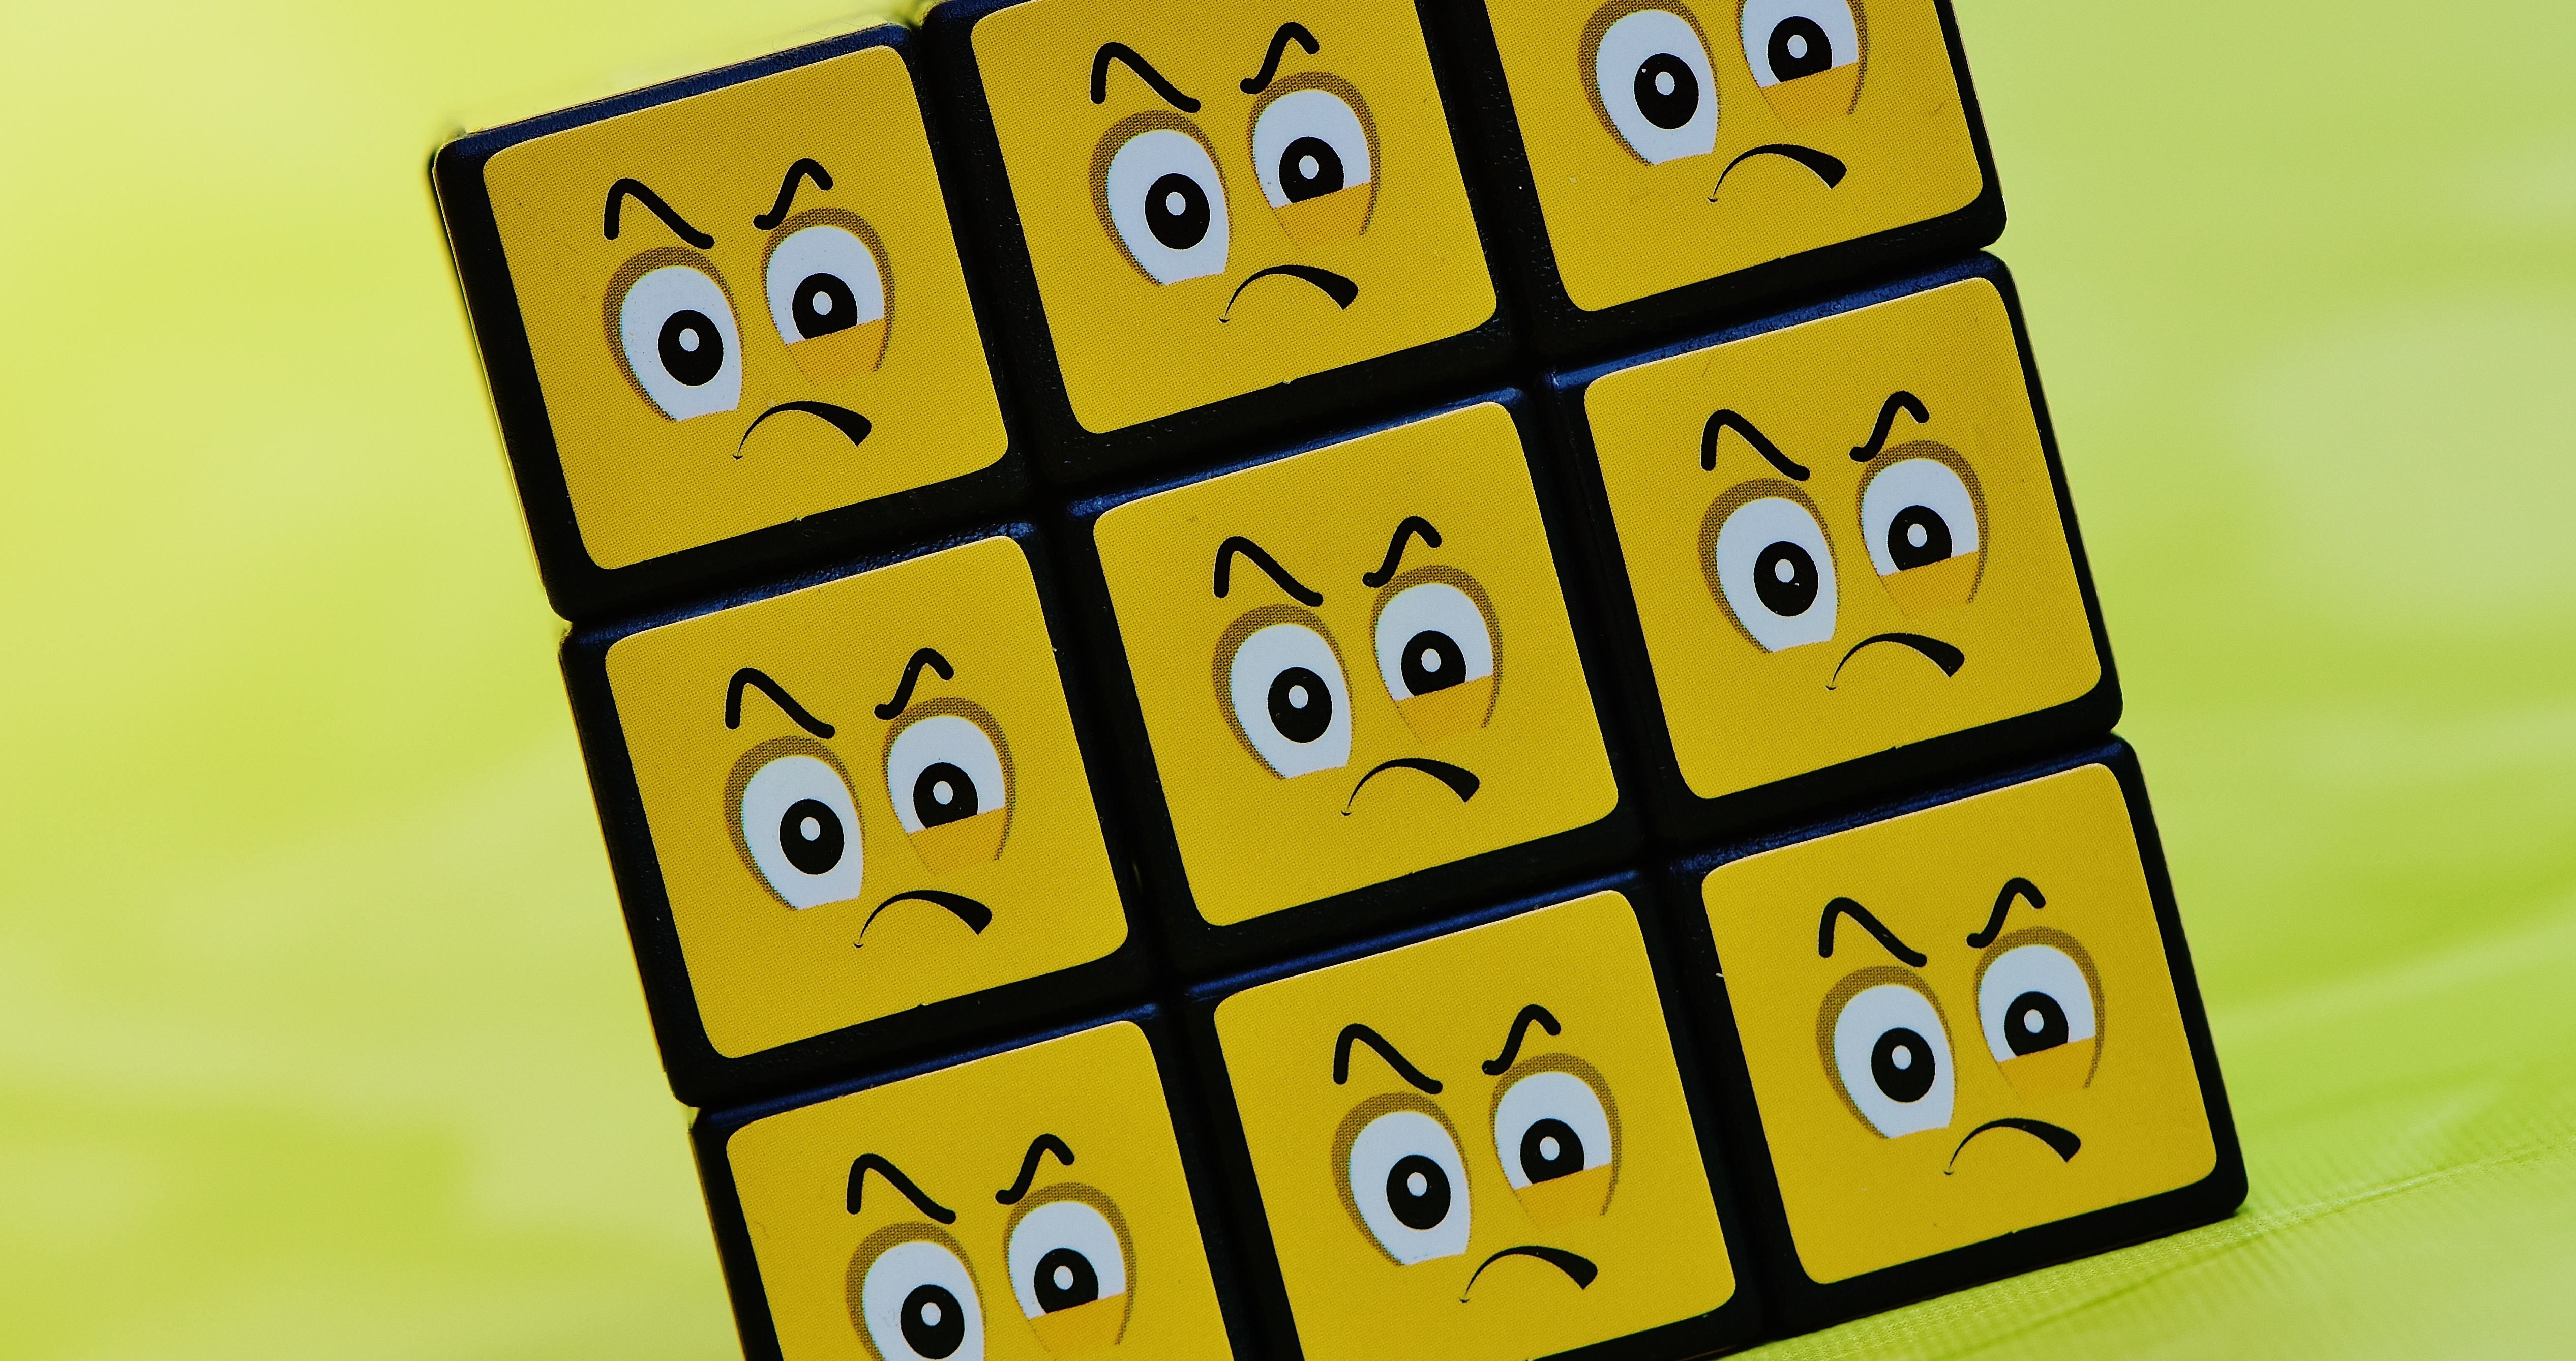
play, number, yellow, toy, board game, font, illustration, funny, cube, faces, grim, games, mood, emotions, emotion, feelings, cartoon, emoticon, smilies, indoor games and sports, tabletop game